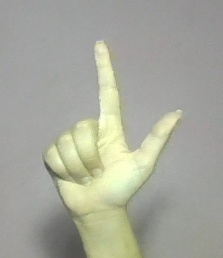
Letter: laam